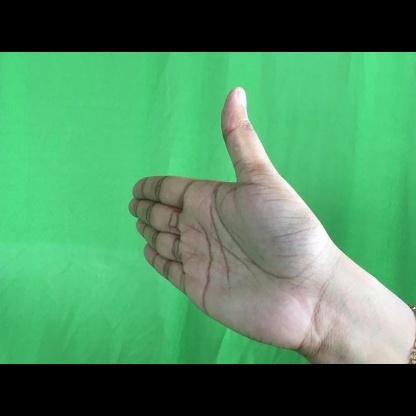
Mudra: Ardhachandran